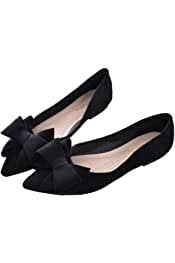
Label: Ballet Flat